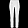
Label: Trouser